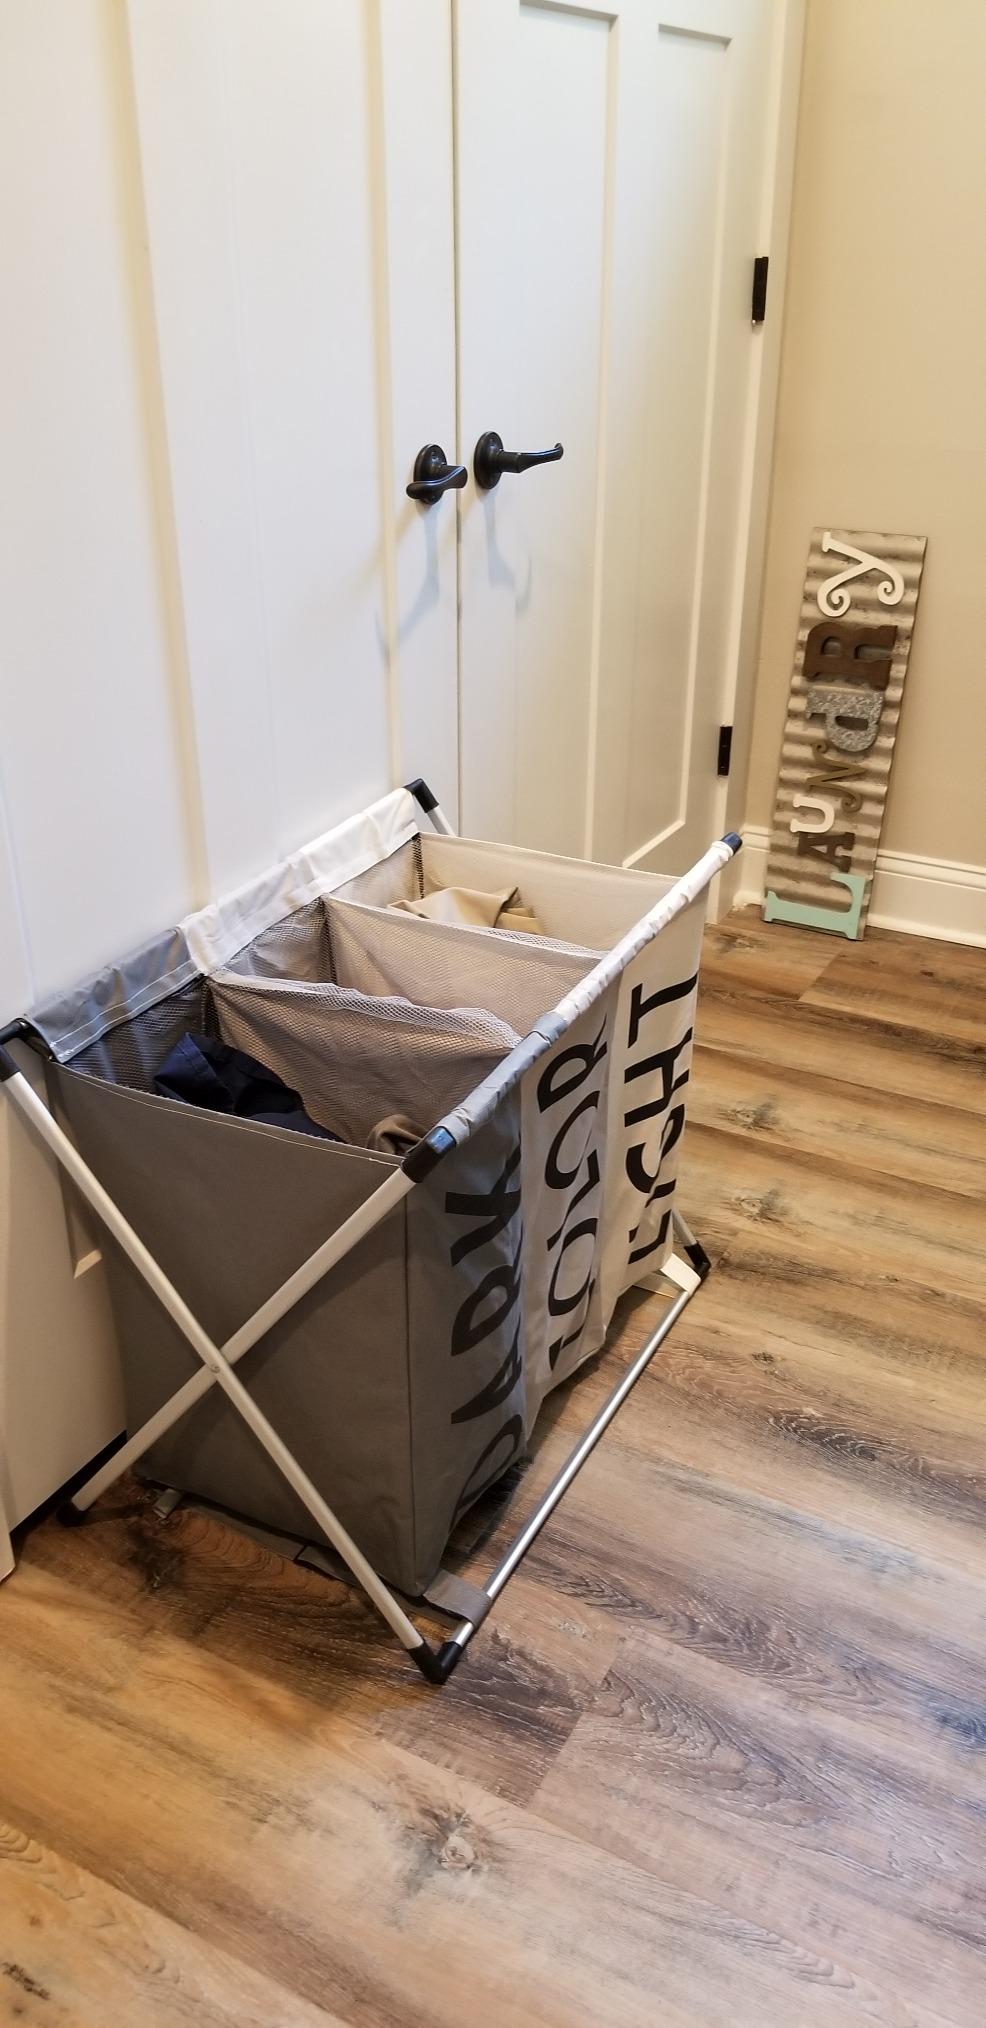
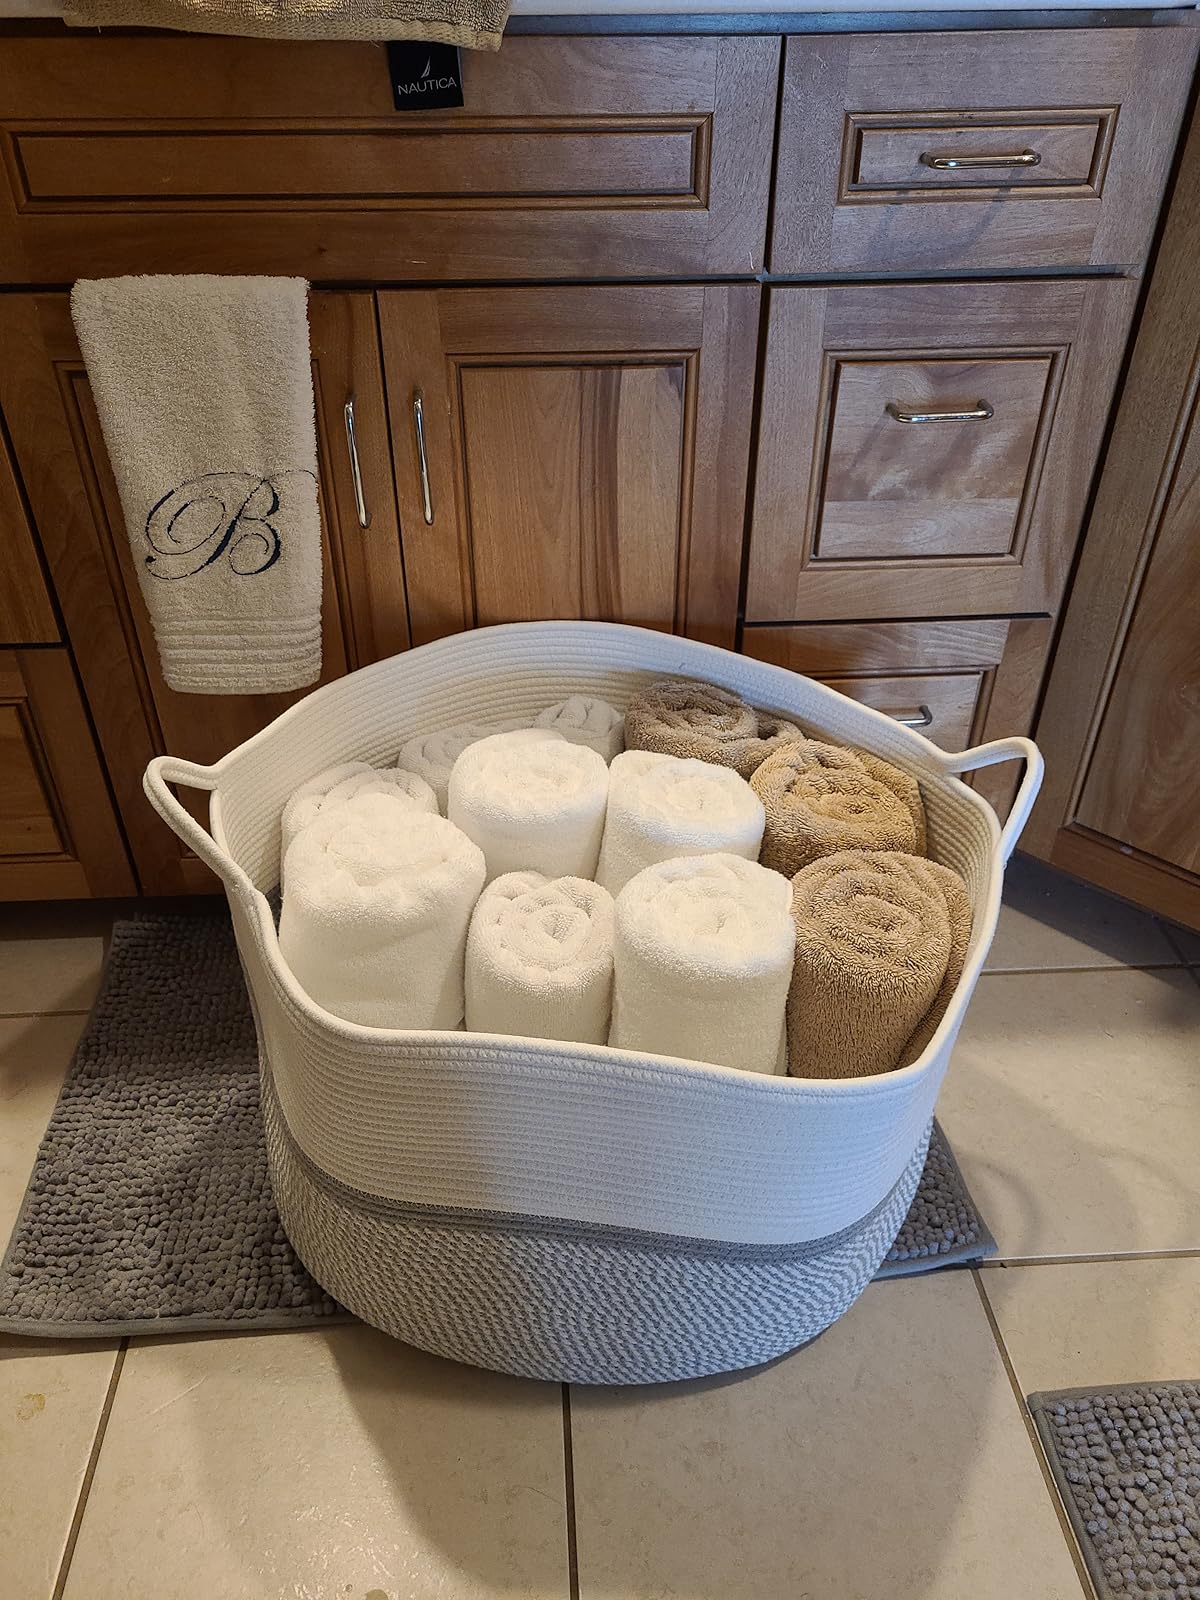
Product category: items_hamper
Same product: no